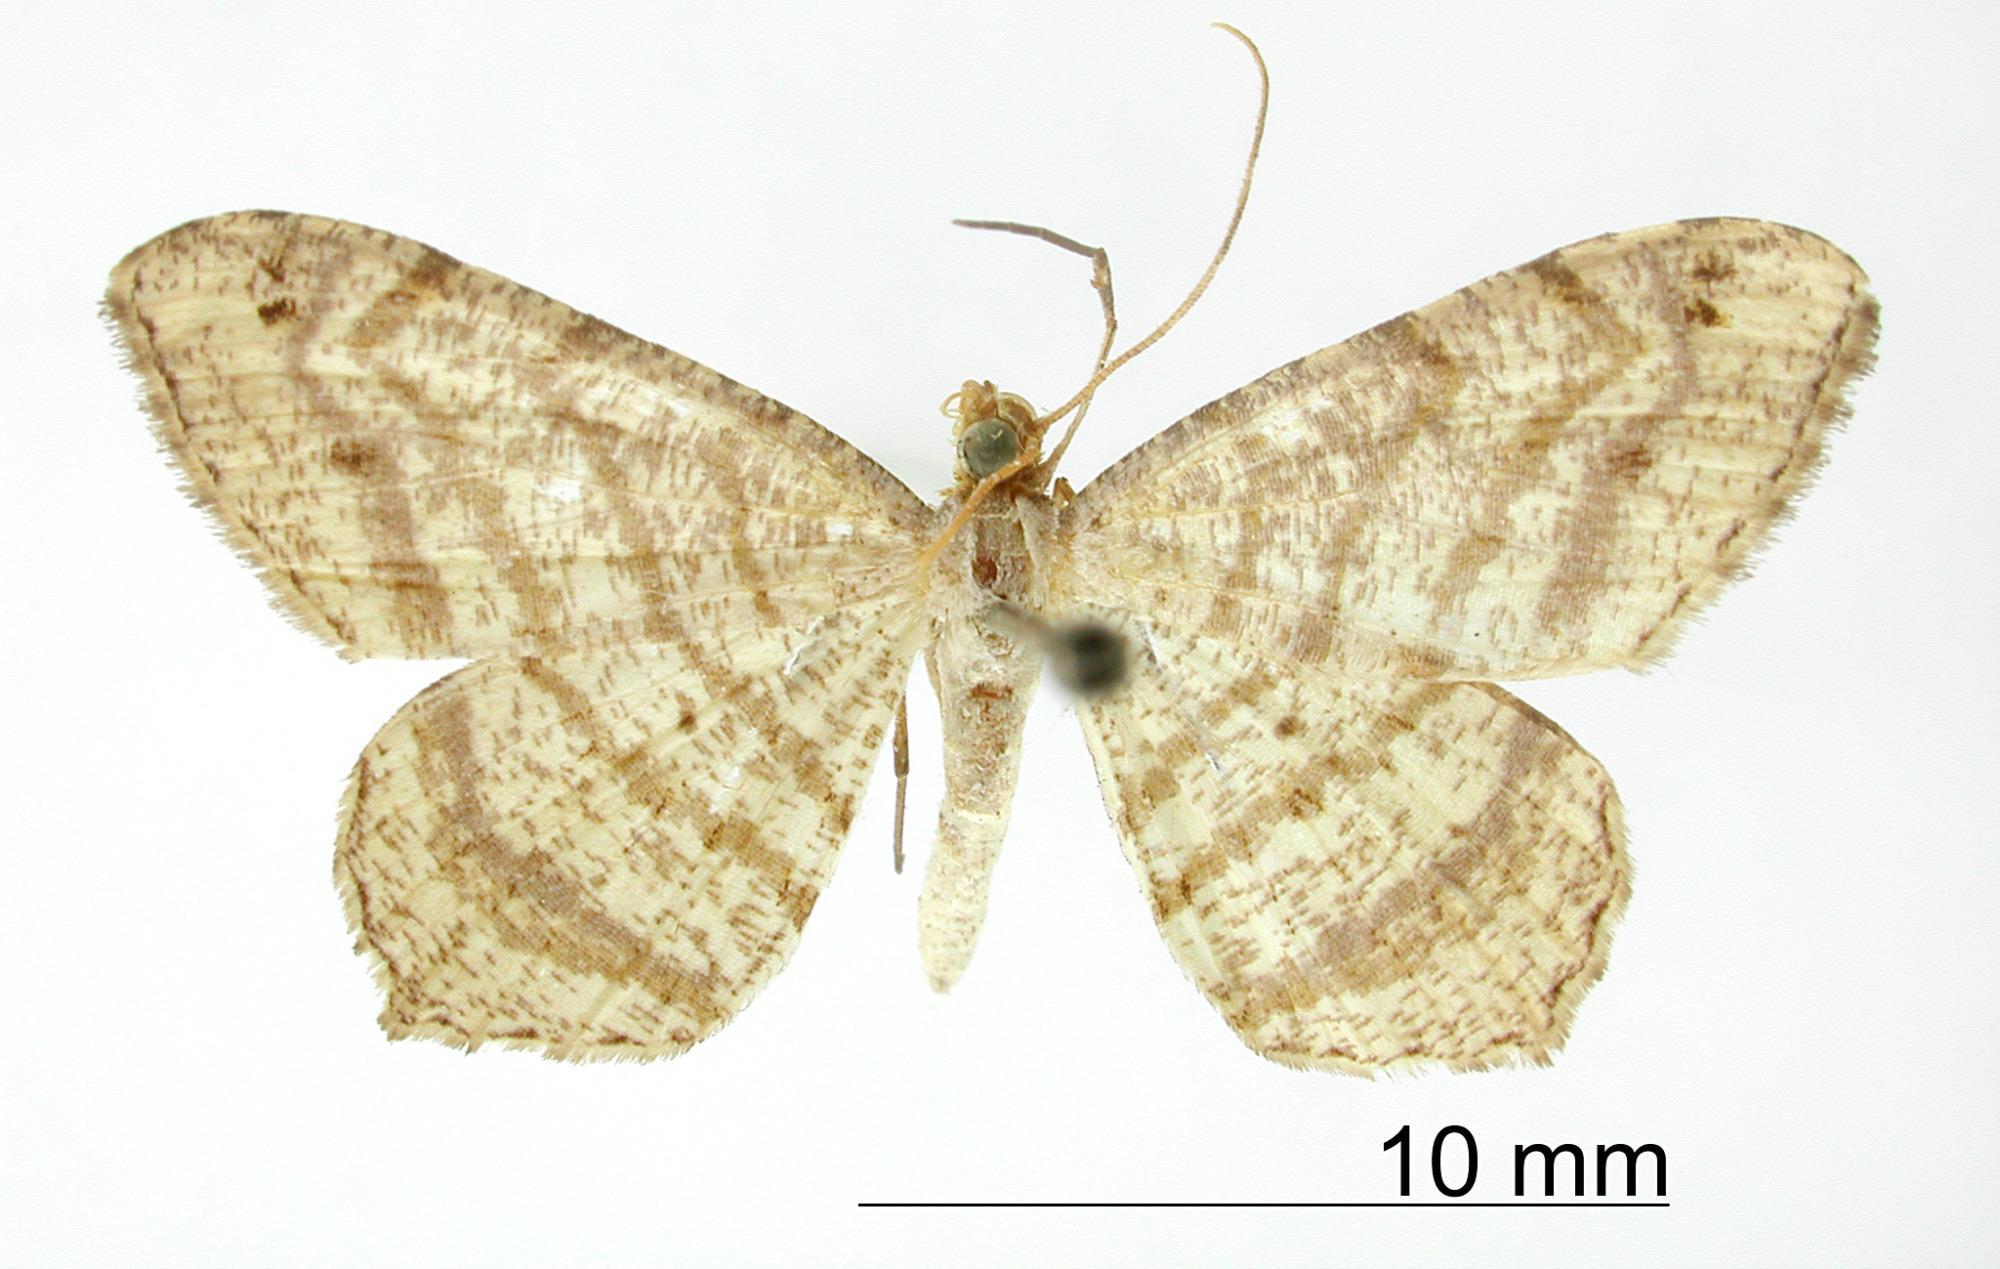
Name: Macaria cayugaria
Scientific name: Macaria cayugaria Schaus, 1923
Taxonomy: Animalia, Arthropoda, Insecta, Lepidoptera, Geometridae, Ennominae
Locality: Cayuga, Guatemala, Guatemala